Automotive industry in Ireland

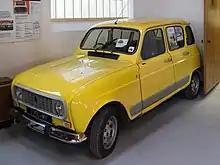
A Renault R4 GTL built in 1982 in Wexford

Thompson Motor Co. built a new factory in Wexford in 1965 where it assembled the Renault 4, with almost 200 employees producing 35 cars a day. It later went on to produce the TMC Costin, a lightweight sports car, from 1983 to 1987.